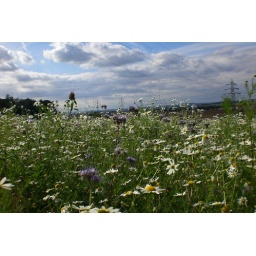
A field of flowers in a national forest in Prague.